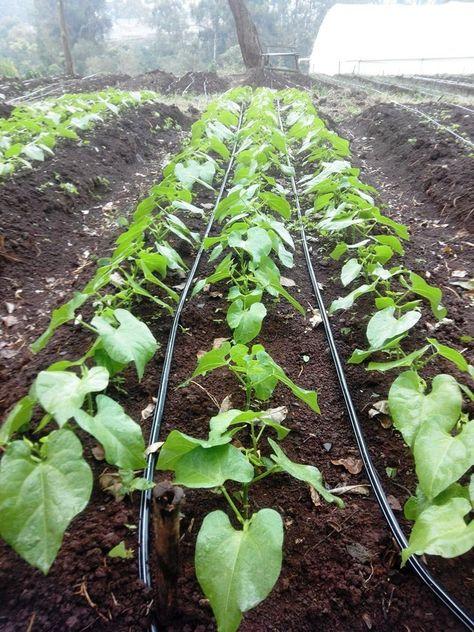
Eneo la wazi linalotumika kama shamba likiwa limelimwa zao aina ya maharage, huku katikati ya matuta kukiwa pamepita mfumo wa kisasa wa umwagiliaji unaotumia mirija na matone.